Salt and cardiovascular disease

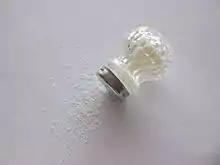
Table salt

Excess dietary salt (sodium chloride) consumption has been extensively studied for its potential impact on human health. Chronic, high intake of dietary salt is associated with hypertension and cardiovascular disease, among other adverse health outcomes. Major health and scientific organizations, such as the World Health Organization, the US Centers for Disease Control and Prevention, and the American Heart Association, have established high salt consumption as a major risk factor for cardiovascular diseases and stroke.